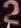
Number: 2